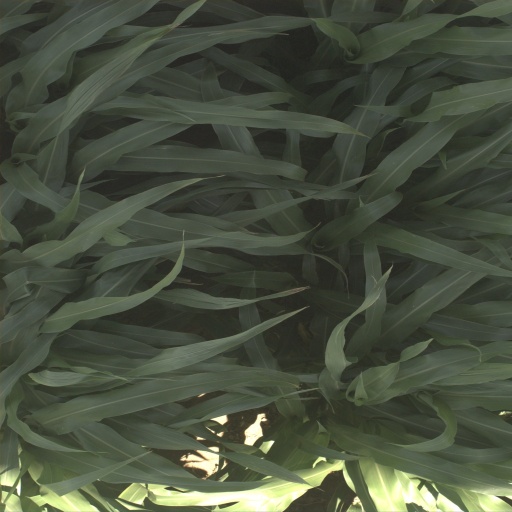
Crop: sorghum